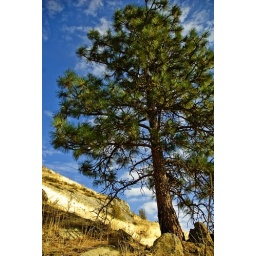
Loved this lone tree standing there, like a sentinel watching over the trail.